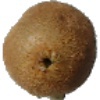
Label: Kiwi 1